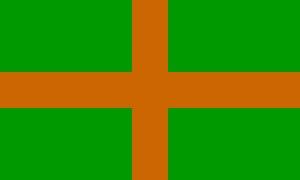
La Marche de quatre jours de Nimègue ou, plus court, les Quatre jours de Nimègue, du nom complet officiel Marche internationale de quatre jours de Nimègue est une marche d'endurance organisée chaque année le troisième mardi de juillet à Nimègue.